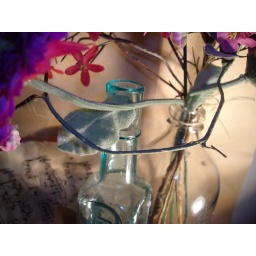
I used a glass bottle in front of my light source to get the blue tint